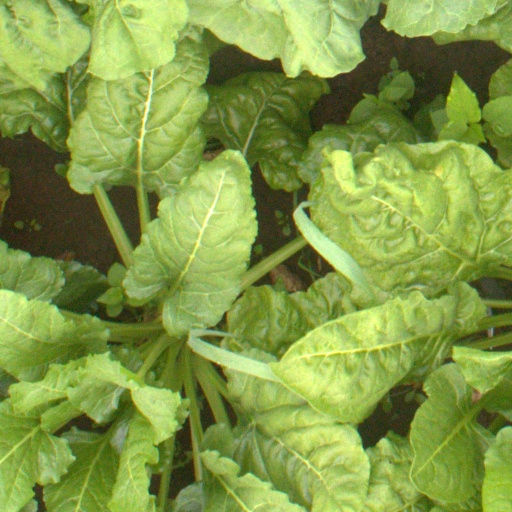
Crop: sugar beet